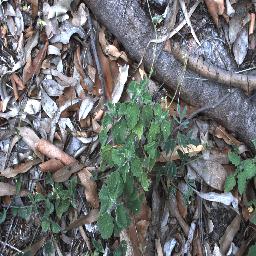
Label: negative